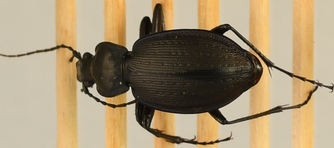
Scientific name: Carabus goryi
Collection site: Harvard Forest Site (HARV), plot HARV_010